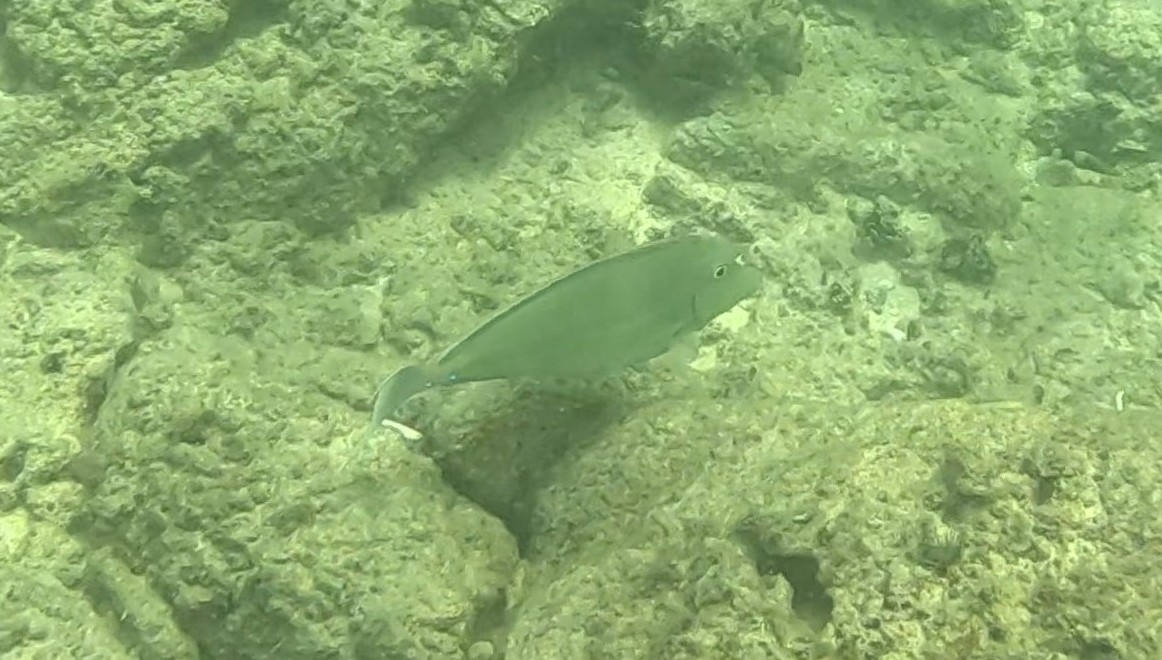
Naso unicornis (Bluespine Unicornfish)